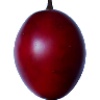
Label: tamarillo